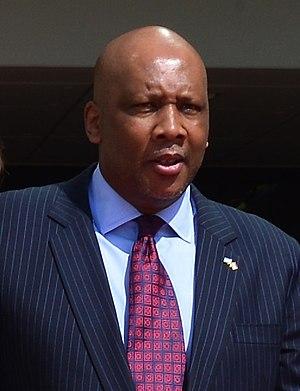
Letsie III, né David Mohato Bereng Seeiso, le 17 juillet 1963, est roi du Lesotho depuis le 7 février 1996.
L'histoire du Lesotho a commencé avec les Bushmen qui ont vécu en autarcie pendant des milliers d'années dans cette région montagneuse d'Afrique australe au cœur de l'Afrique du Sud.
Voici la liste des monarques du Lesotho à partir de son indépendance vis-à-vis de l'Empire britannique.